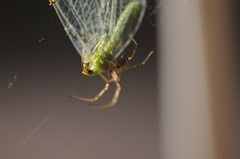
Species: Lactrodectus_hesperus